Martin Peters

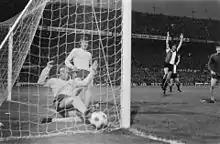
Peters (left, background) watches Phil Beal attempting a goal line clearance in the second leg match of the 1974 UEFA Cup final

Peters signed his first professional contract in November 1960. His first manager Ted Fenton left the club in 1961, to be replaced by Ron Greenwood. He was a major influence on Peters and his progress as a young footballer. In his first years with West Ham, Peters had played in both defensive and midfield positions before Fenton had encouraged him to play as a right-half. He made his debut on Good Friday 1962 in a 4–1 home win against Cardiff City. He scored his first goal for West Ham in a 6–1 win at Manchester City on 8 September 1962. Also in 1962, Peters played in goal for West Ham in a game against Cardiff after regular goalkeeper, Brian Rhodes had been injured.